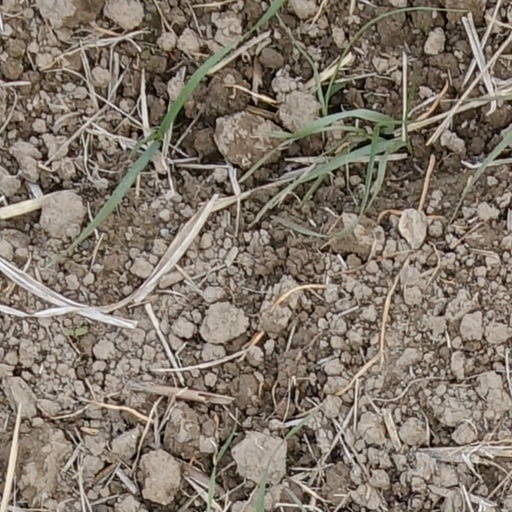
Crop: wheat